Time in the United States

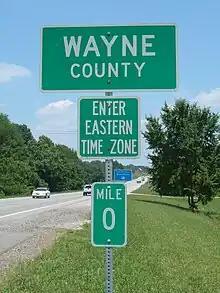
Marker showing the border of Wayne County, Kentucky, and the Eastern Time Zone, coming from Clinton County, same state, Central Time Zone

Daylight saving time (DST) begins on the second Sunday of March and ends on the first Sunday of November.